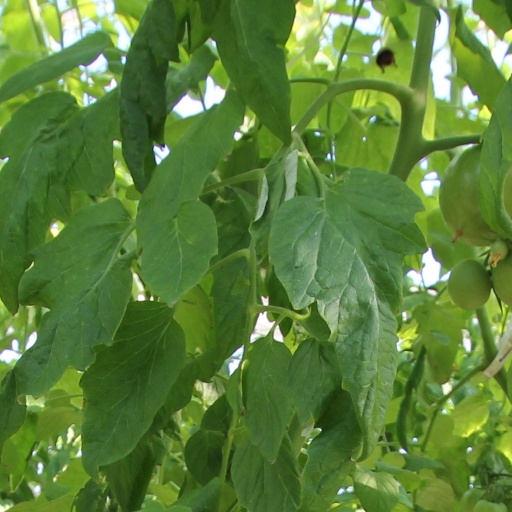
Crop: tomato